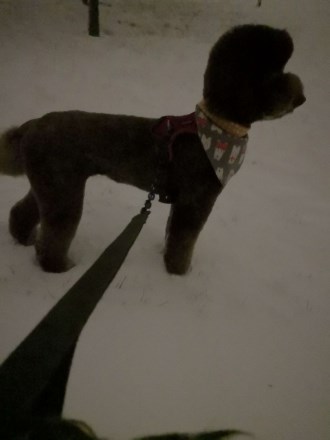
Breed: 2925-n000114-toy_poodle